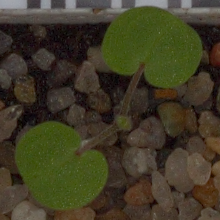
Label: smallflowered_cranesbill